Nordiska Kompaniet

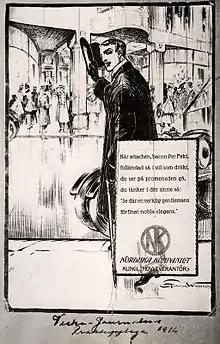
Ad from 1915.

Nordiska Kompaniet (colloquially NK, and literally "The Nordic Company") is the name of two luxury department stores located in Stockholm and Gothenburg, in Sweden.